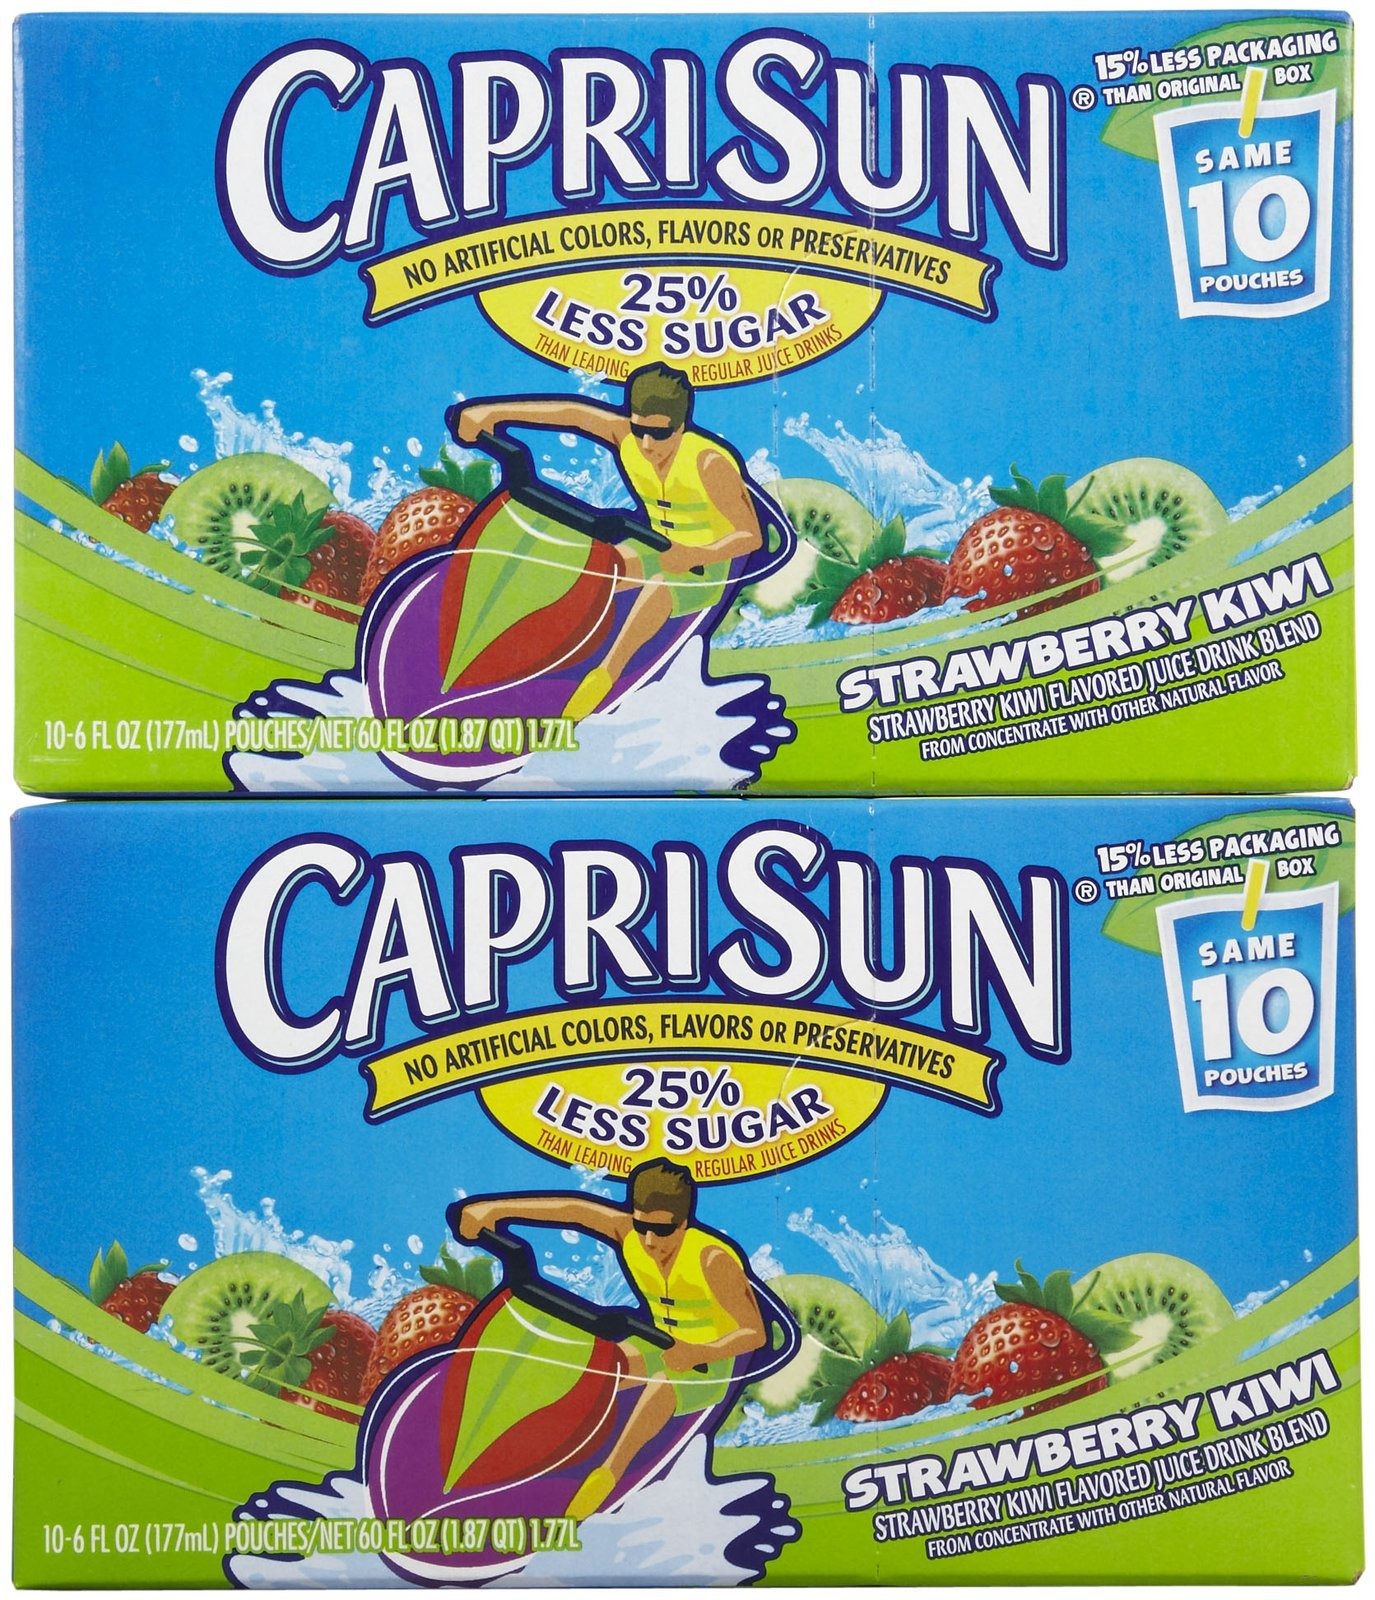
Item Name: Capri Sun Strawberry Kiwi, 6 Ounce
Bullet Point 1: All natural
Bullet Point 2: Easy open pouch
Product Description: Capri Sun Strawberry Kiwi 10 pk
Value: 1.0
Unit: Count

Price: 2.68